Habibie & Ainun

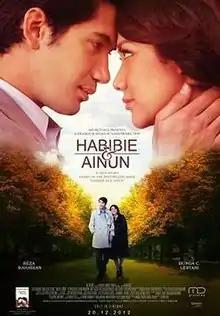
Theatrical release poster

Habibie & Ainun is a 2012 Indonesian biographical drama film produced by Manoj Punjabi and Dhamoo Punjabi of MD Pictures. Starring Reza Rahadian, Bunga Citra Lestari and Tio Pakusadewo, the film is based on the memoir written by the 3rd President of the Republic of Indonesia, B. J. Habibie about his wife, Hasri Ainun Habibie, also named "Habibie and Ainun".